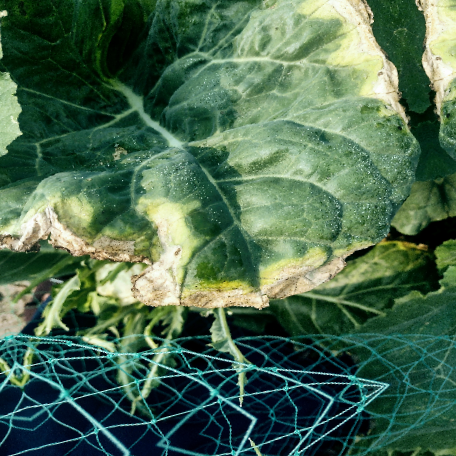
Label: Downy Mildew